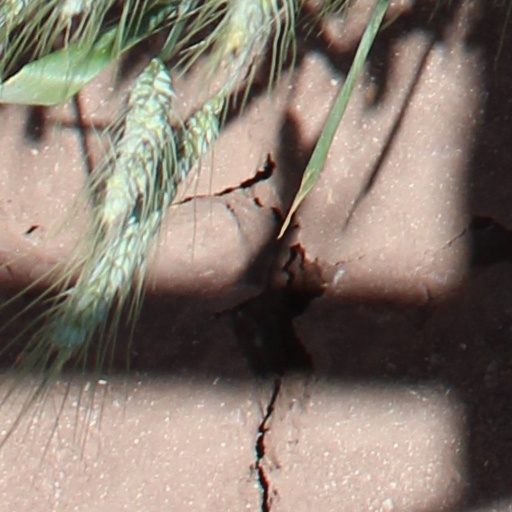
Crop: wheat